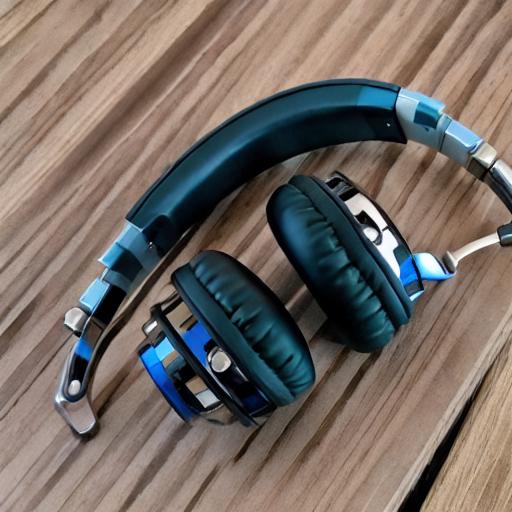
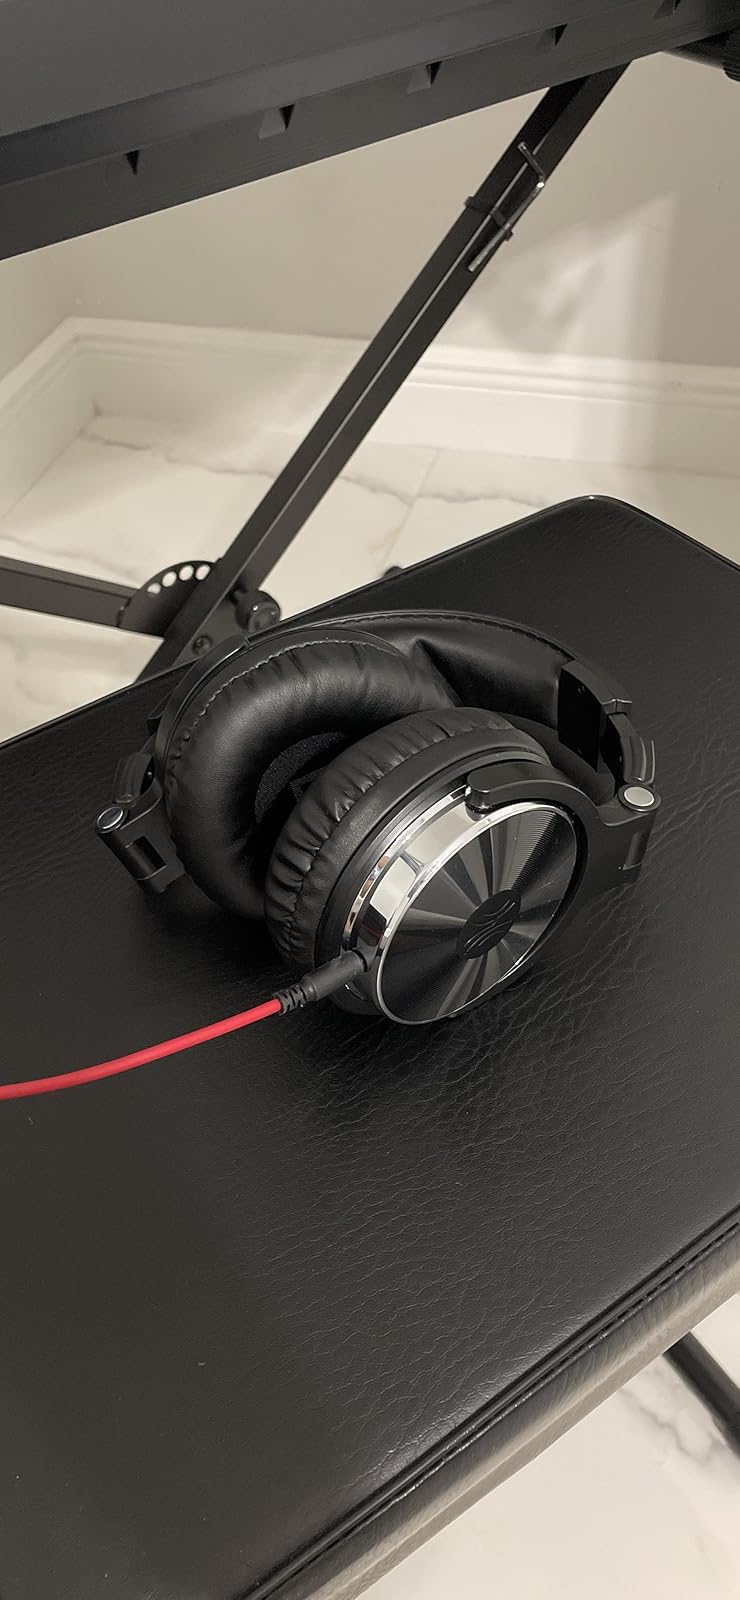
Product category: headphones
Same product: no